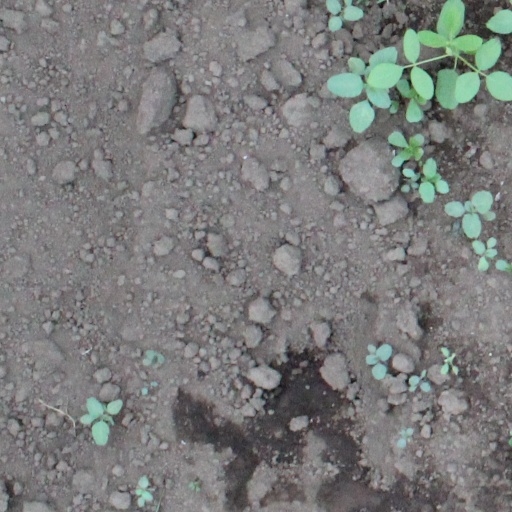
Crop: soybean